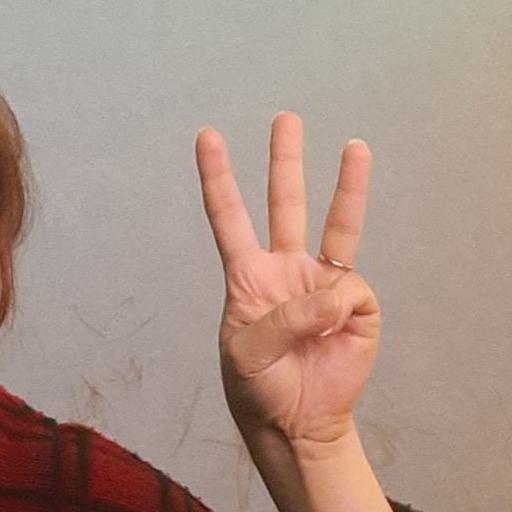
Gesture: three